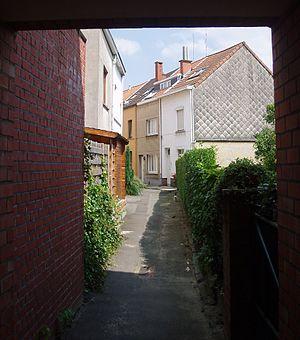
rue de la Piété Auderghem Belgium
La rue de la Piété est une ruelle bruxelloise de la commune d'Auderghem qui relie la rue des Deux Chaussées à la chaussée de Tervueren.